Sacred Heart Church (Detroit)

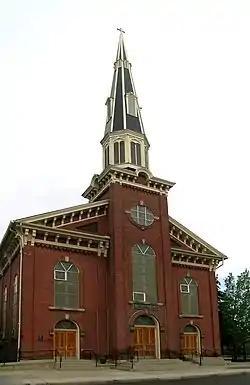
Façade of Sacred Heart Church

The Sacred Heart Roman Catholic Church, Convent and Rectory is a Roman Catholic church complex located at 1000 Eliot Street in Detroit, Michigan. It was designated a Michigan State Historic Site in 1975 and listed on the National Register of Historic Places in 1980.